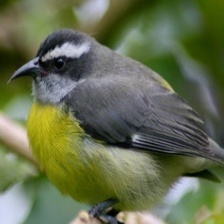
Species: BANANAQUIT
Scientific name: COEREBA FLAVEOLA